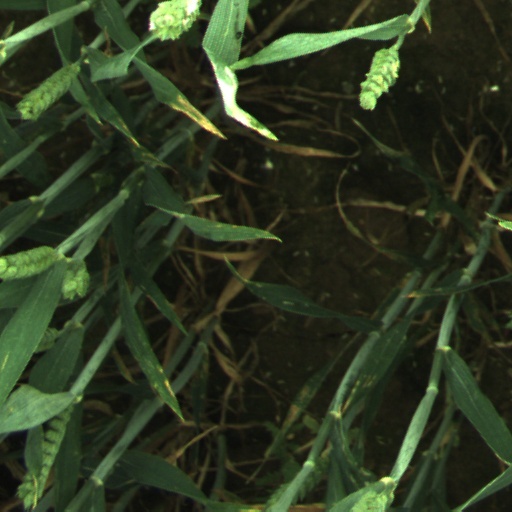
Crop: wheat